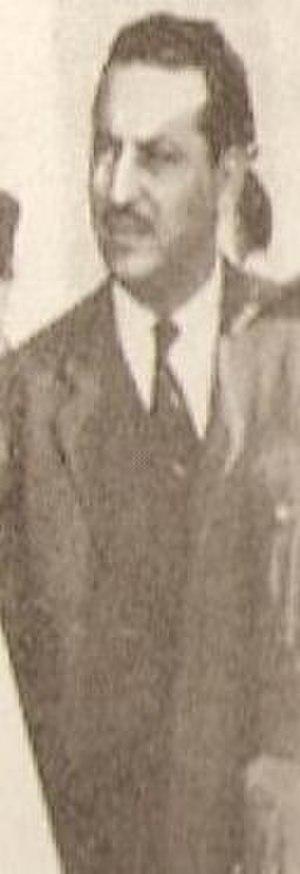
Cette page recense les chefs du gouvernement libyen depuis 1951. Le titre du chef du gouvernement a évolué ainsi :